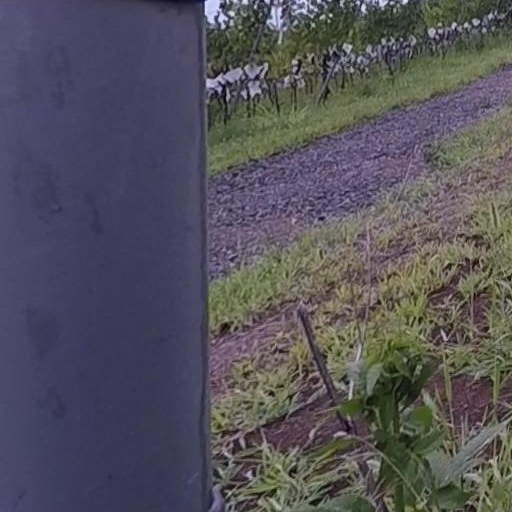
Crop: grape